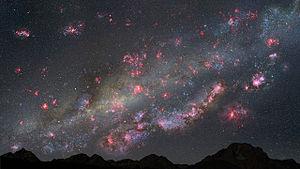
La Voie lactée, aussi nommée la Galaxie, est une galaxie spirale barrée qui comprend de 200 à 400 milliards d'étoiles et au minimum 100 milliards de planètes. Son diamètre est estimé à environ 100 000 à 120 000 années-lumière, voire à 150 000 ou à 200 000 années-lumière bien que le nombre d'étoiles au-delà de 120 000 années-lumière soit très faible. Elle et son cortège de galaxies satellites font partie du Groupe local, lui-même rattaché au superamas de la Vierge appartenant lui-même à Laniakea. Le Système solaire, qui en fait partie, se situe à environ 27 000 années‌-lumière du centre de la Voie lactée, lequel est constitué d'un trou noir supermassif.